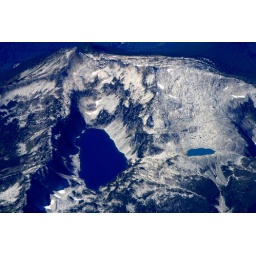
Remote mountain lake in the North Cascades